Plochingen

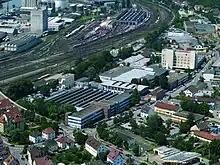
The industrial park "Fabrikstraße" with the "Robert Bosch GmbH" and "CeramTec GmbH", in the background the railway depot Plochingen

Plochingen has a Gymnasium (Gymnasium Plochingen), a Realschule, a Grundschule and Werkrealschule, a Special school and a pure primary school. There are also nine kindergartens in the town.